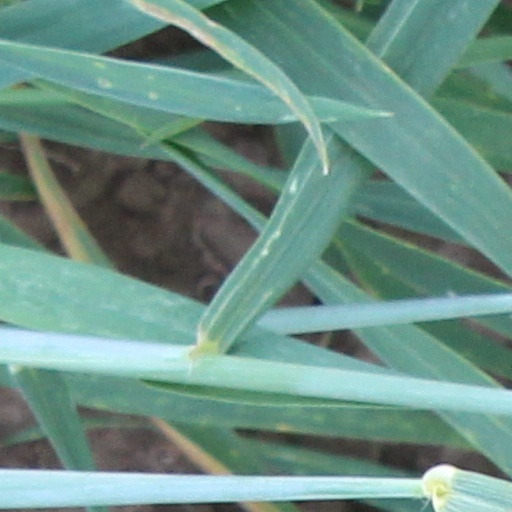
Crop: wheat